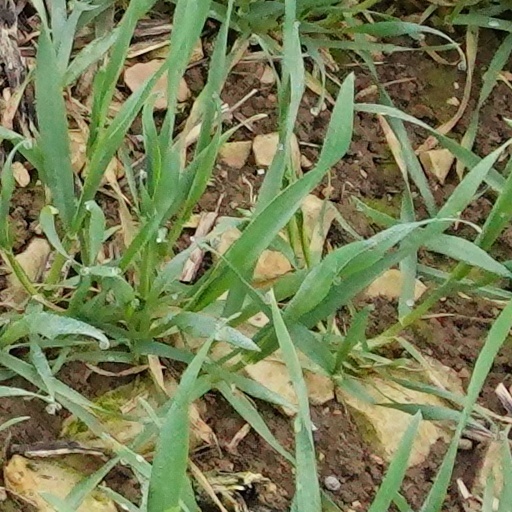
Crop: wheat